1940 Cambridge University by-election

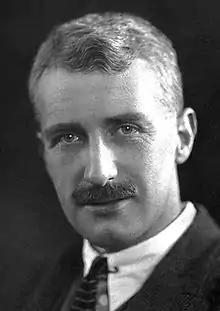
Dr. Archibald Hill in 1922

Eventually, Keynes brother in law, 54-year-old Prof. Archibald Hill became a candidate, standing as an Independent Conservative. He was professor of physiology at University College, London. In 1933, he became a founder member and vice-president of the Academic Assistance Council (which became the Society for the Protection of Science and Learning in 1936). By the start of the Second World War, the organisation had saved 900 academics from the Nazi persecution.